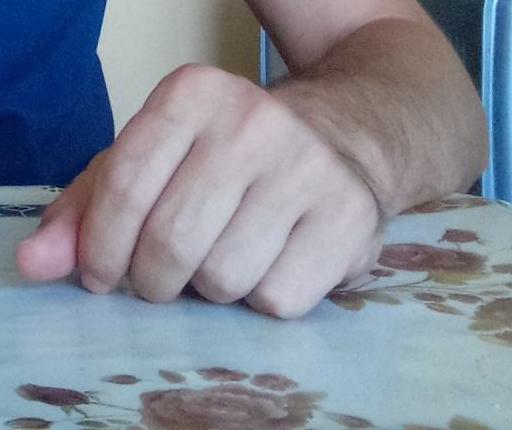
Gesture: no_gesture